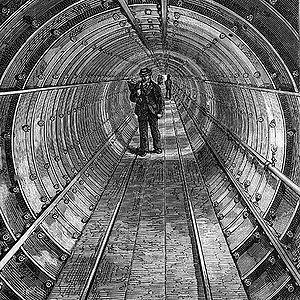
Le Tower Subway est un tunnel sous la Tamise dans le centre de Londres, près — comme son nom l'indique— de la Tour de Londres. Son tracé relie Tower Hill sur la rive nord et Vine Lane au sud. Sa méthode de construction novatrice a introduit un modèle pour le percement du City & South London Railway en 1890, la première ligne du Tube, le métro de Londres dont les tunnels sont tubulaires.
Chronologie des chemins de fer